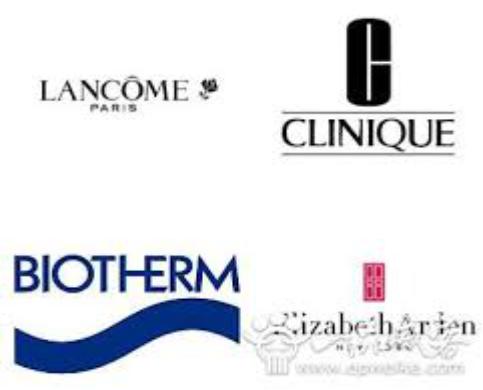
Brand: Biotherm
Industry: Necessities